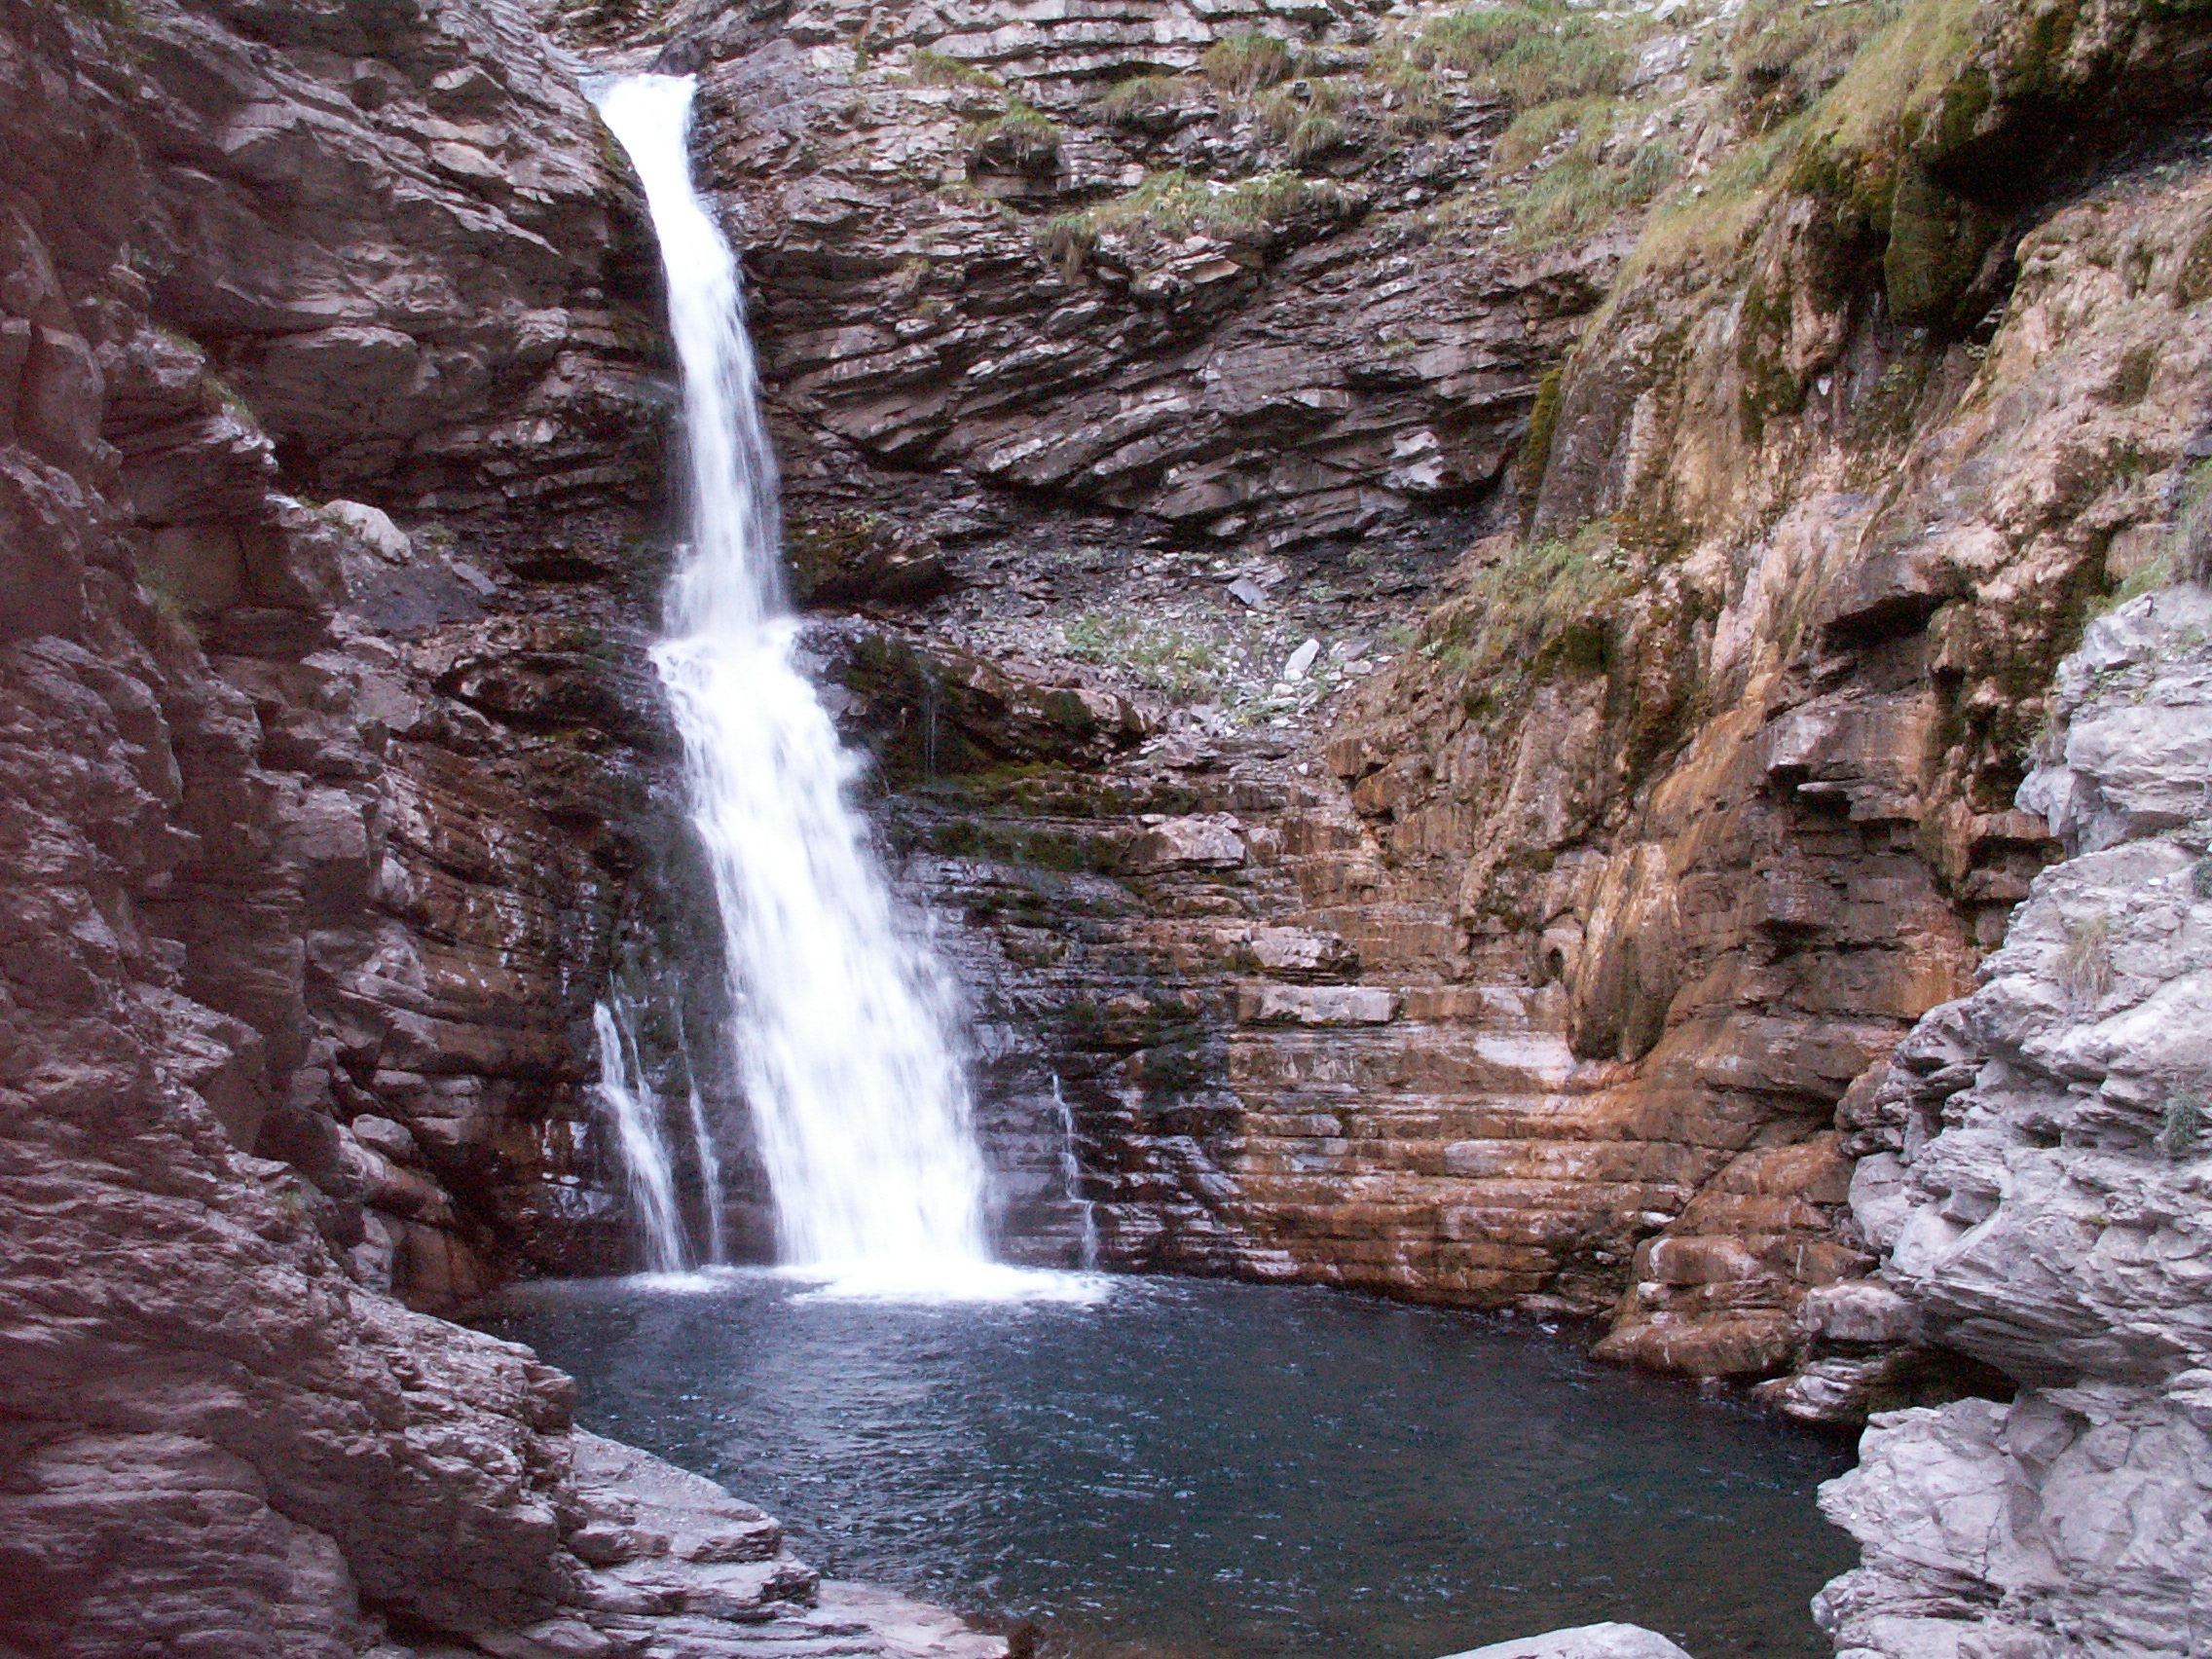
water, waterfall, mountain, adventure, river, valley, formation, stream, cascade, canyon, body of water, current, rocks, alps, ravine, wasserfall, torrent, water feature, wadi, water courses